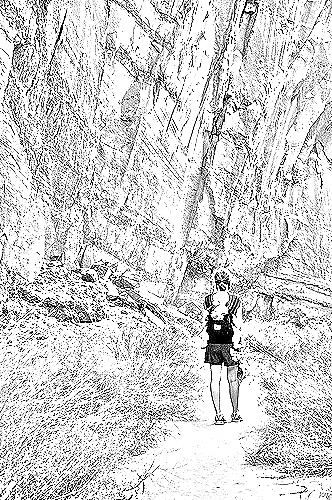
Portrait style: Sketch Portrait